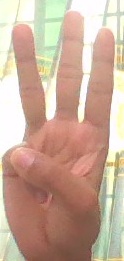
ASL sign: 6